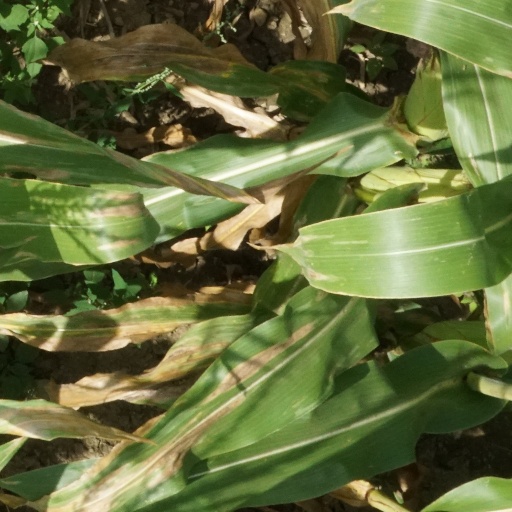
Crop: maize; corn